Blackbirding

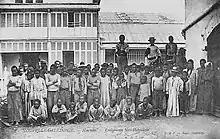
New Hebrides workers in Noumea.

Blackbirding and recruitment of South Sea Islanders as labourers to the French colony of New Caledonia began in 1865 and lasted until the 1930s. Around 15,000 people were transported during this period, the vast majority coming from the New Hebrides. In 1865, the French colonial government contracted sandalwood merchant Andrew Henry to bring 33 people from Erromango. Henry had previously been involved in sending labourers to Queensland for the cotton plantations of Robert Towns. Another recruiter, John Higginson, entered the trade in 1868, and by 1870, around 720 Islanders had been brought to labour in New Caledonia. A mining boom in 1873 saw a large increase in labour demand and many more ships became involved in the blackbirding trade with 900 Islanders being recruited in 1874 alone. Apart from some early government controls in the 1860s, the recruitment of Islanders was highly unregulated and open to abuse. Children as young as six years old could be legally recruited on lengthy contracts of up to twelve years. These children could also be legally paid at only half the rate of adults and given only half the required rations. Somewhere between a quarter and half of all the Islanders transported and forced to labour at New Caledonia were children.